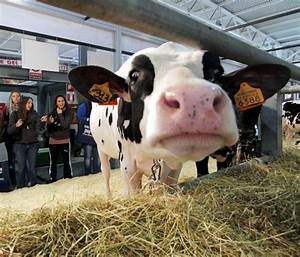
Label: mucca